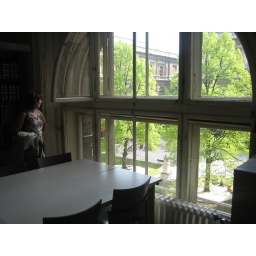
View from window at university library in Vienna